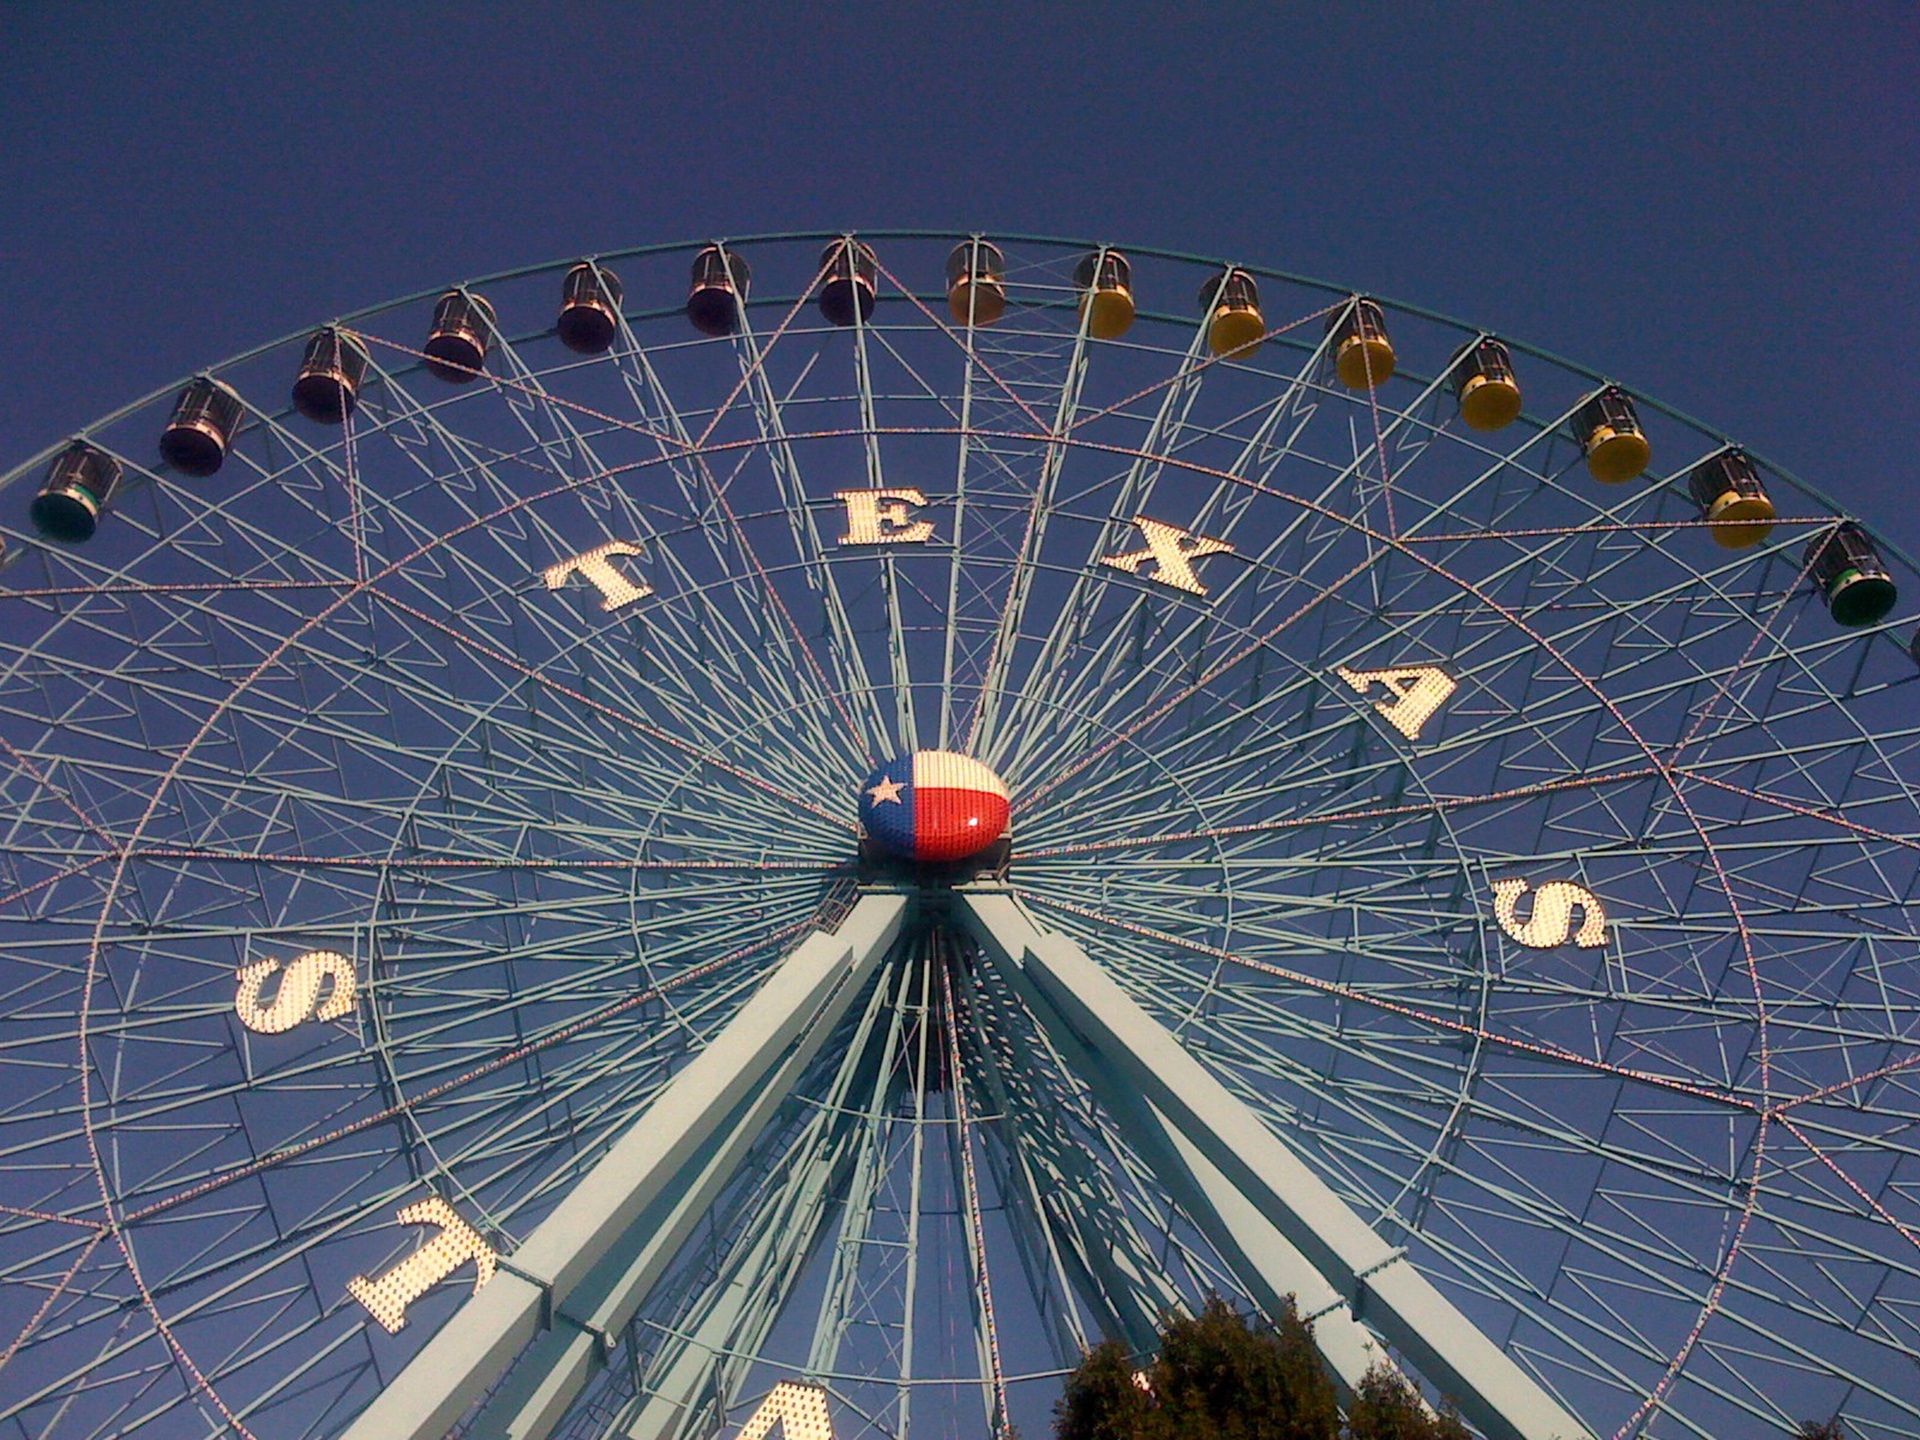
sky, wheel, star, recreation, ferris wheel, flag, blue, symmetry, lone, state, tourist attraction, dome, ferris, texas, dallas, fair, outdoor recreation, geographical feature